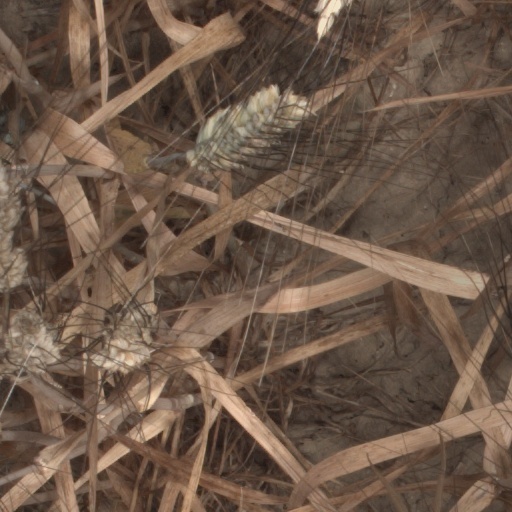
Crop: wheat